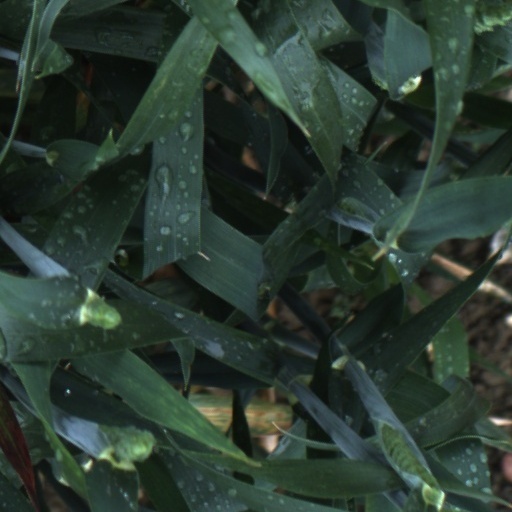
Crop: wheat